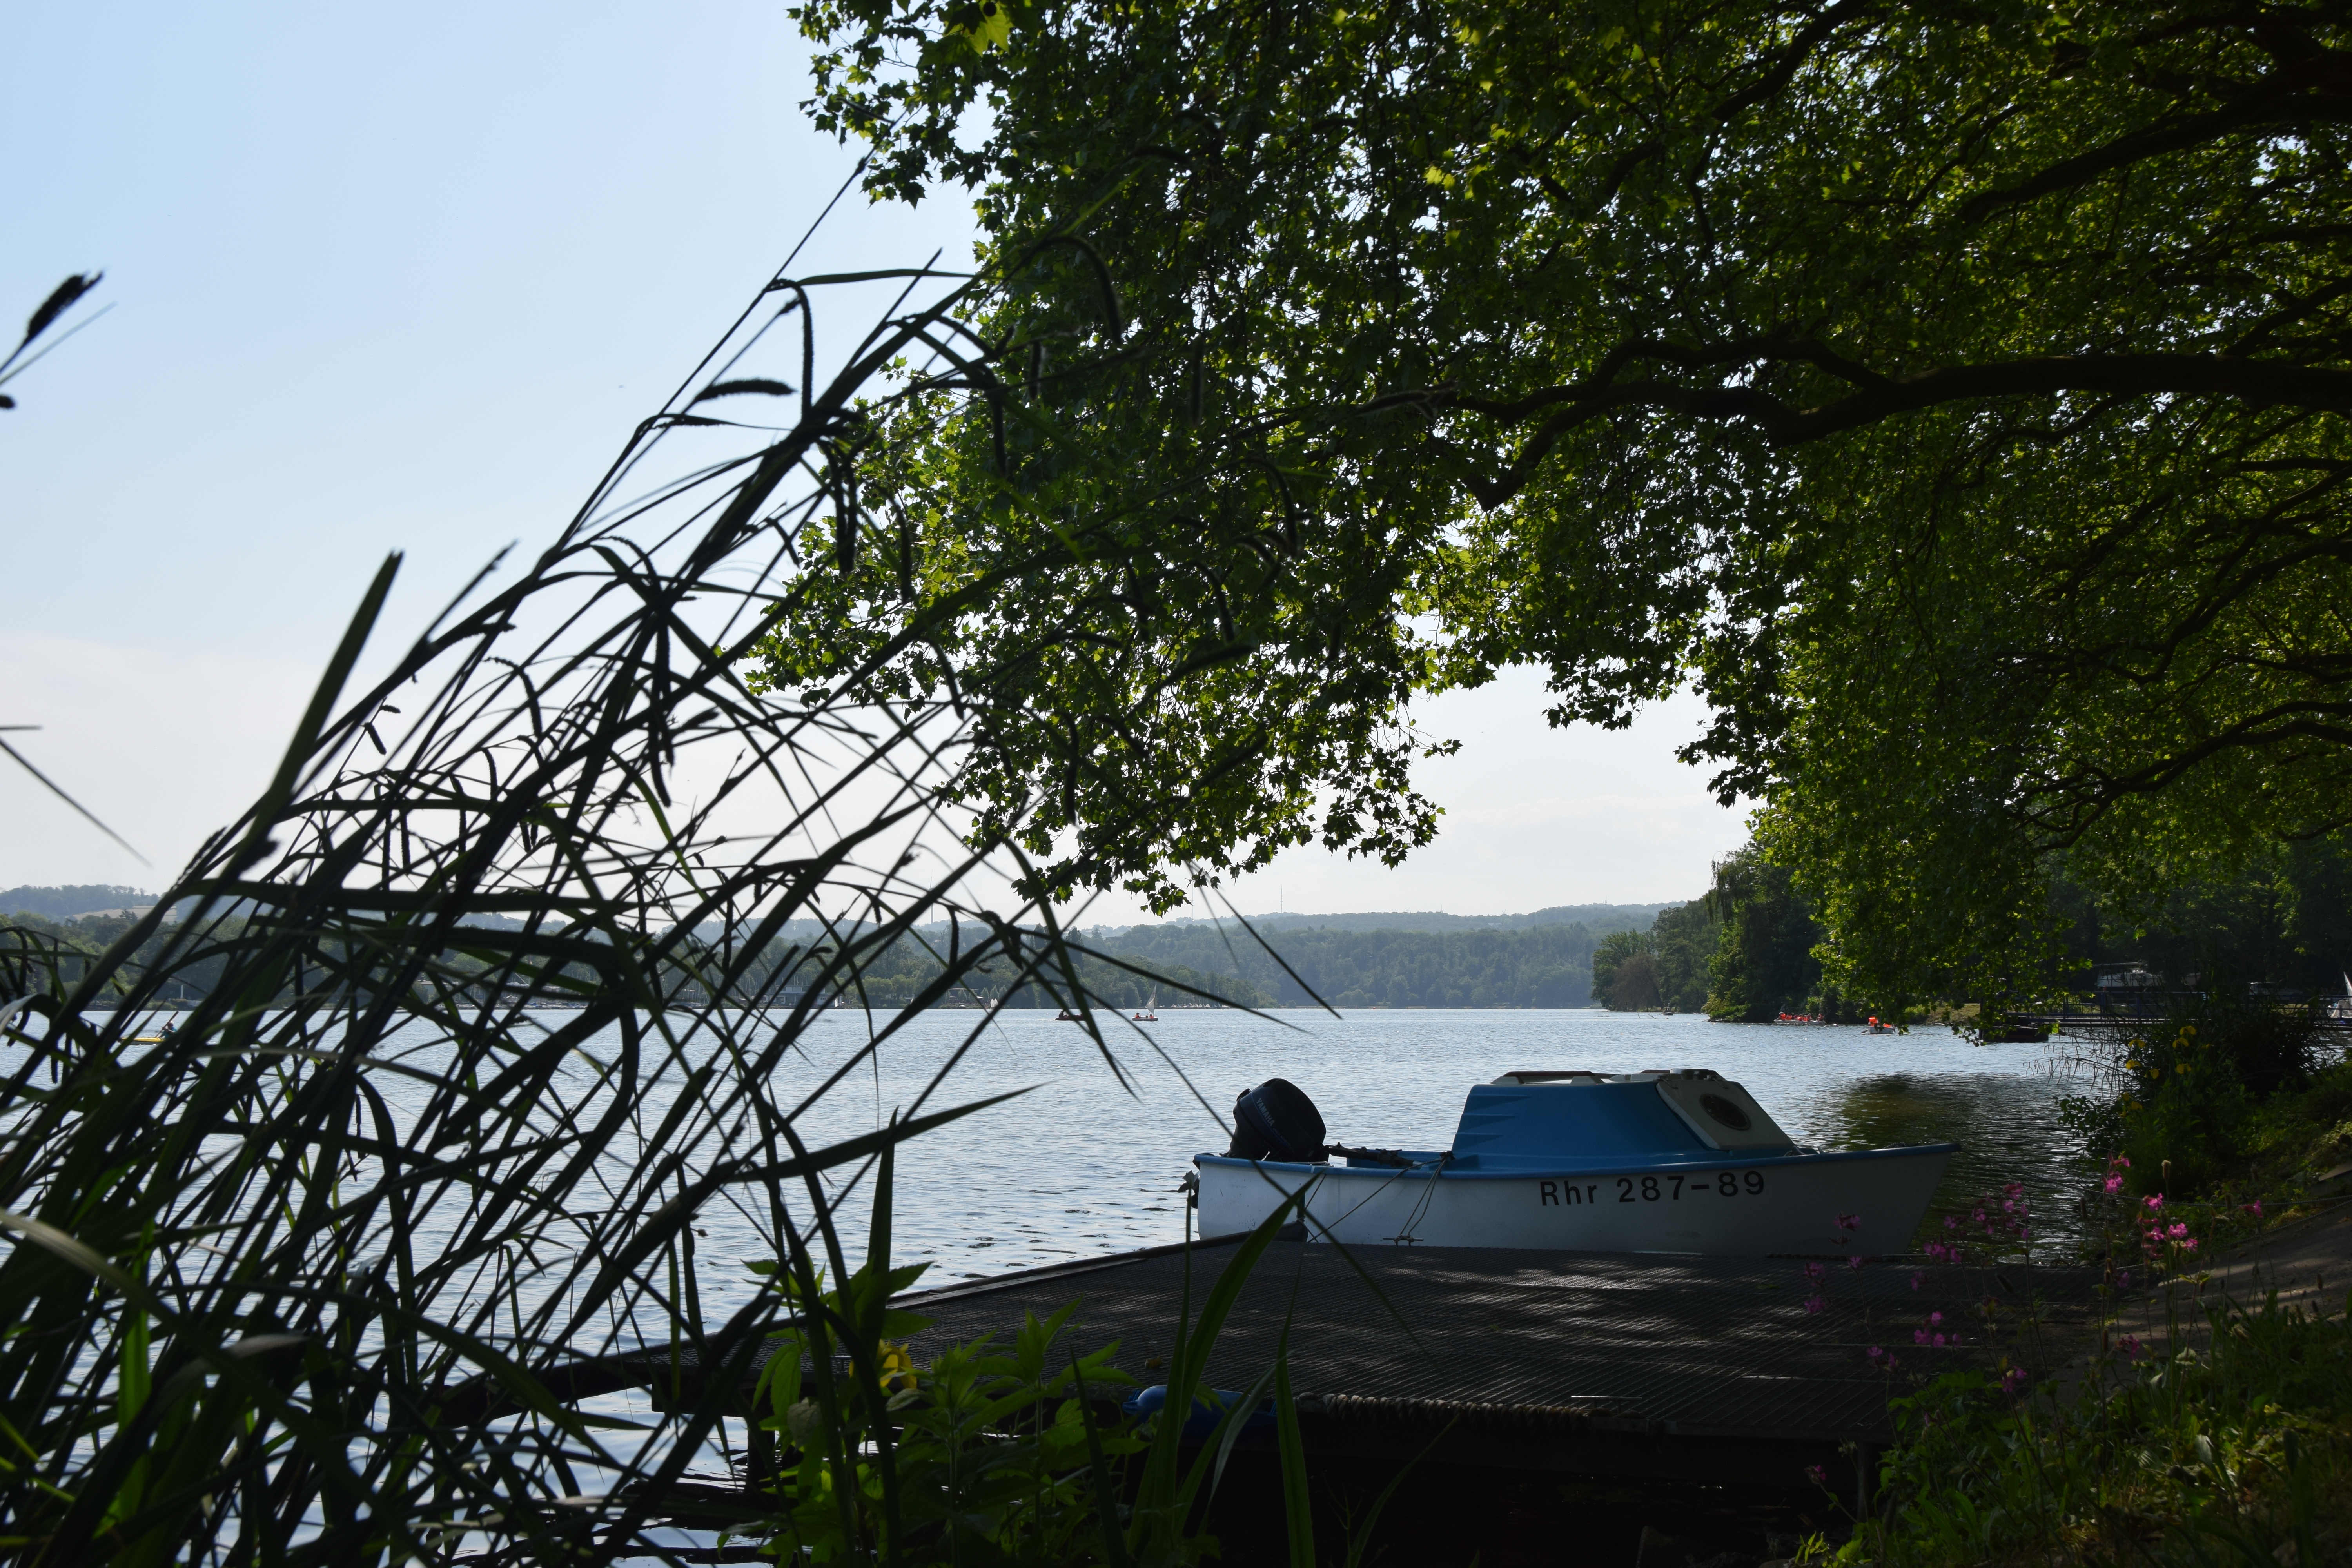
natural, water, sky, plant, tree, lake, body of water, natural landscape, bank, watercourse, grass, landscape, Tints and shades, waterway, twig, lacustrine plain, leisure, horizon, shore, reservoir, shade, wood, cottage, lake district, reflection, jungle, loch, forest, ocean, evening, wetland, sea, channel, tropics, inlet, floodplain, sound, river, pond, bayou, water transportation, canal